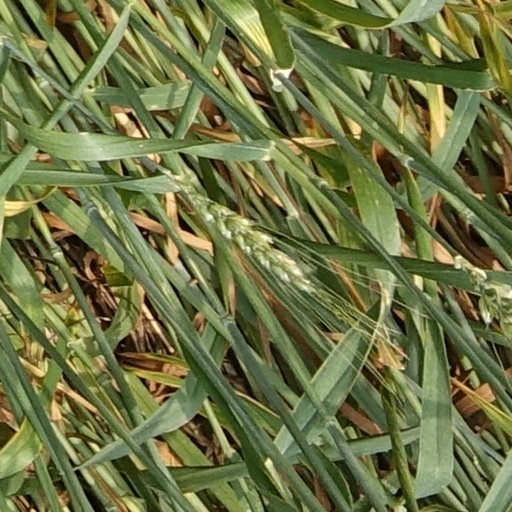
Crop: wheat